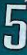
Number: 5